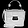
Label: Bag